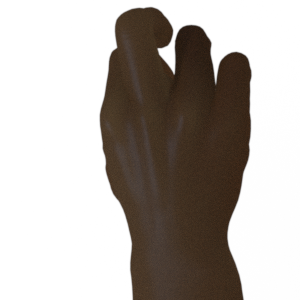
Label: rock